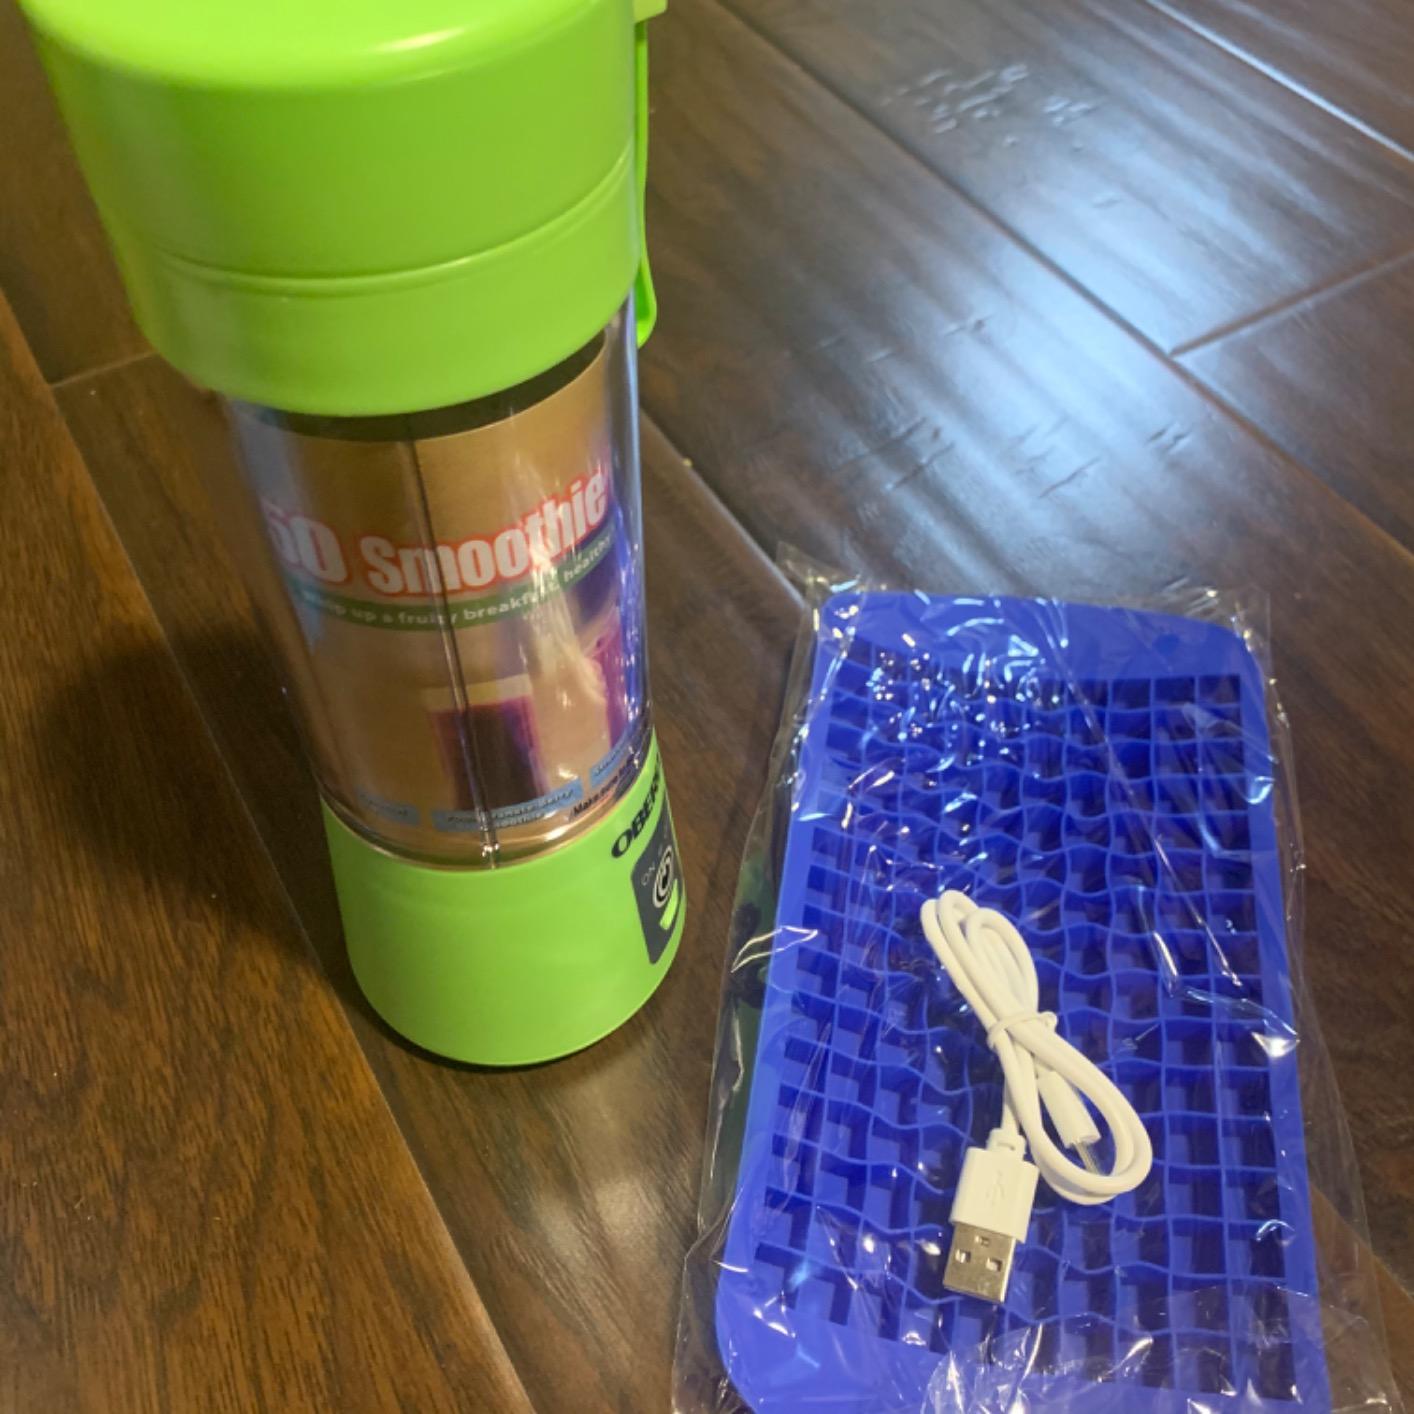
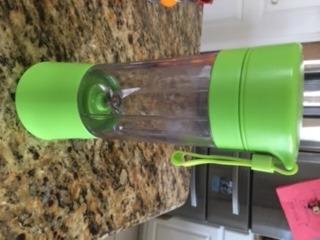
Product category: items_blender
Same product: no